Paola Vega Castillo

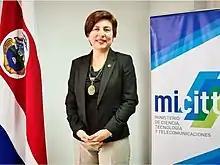

Paola Vega Castillo is the Minister of Science, Innovation, Technology and Telecommunications of Costa Rica. Prior to her appointment as Minister of Science, Innovation, Technology and Telecommunications in June 2020, Vega Castillo was in the same ministry as Vice Minister of Science and Technology since May 2018.